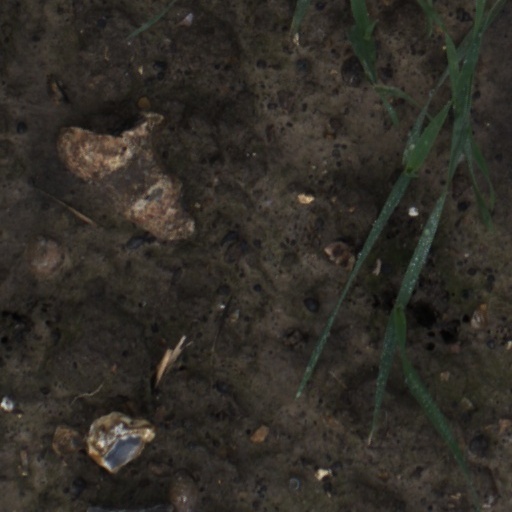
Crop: wheat